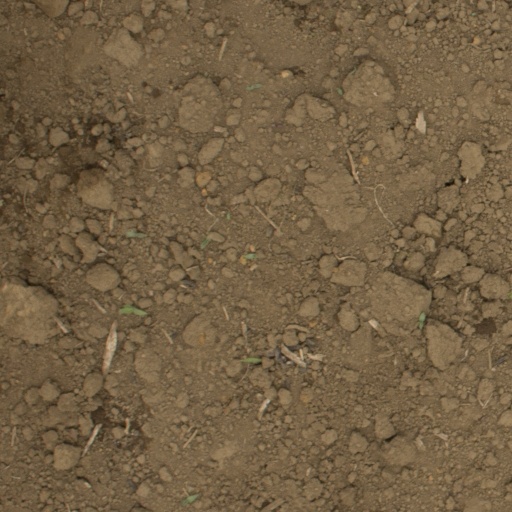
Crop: Jerusalem artichoke